Monaghan Town Hall

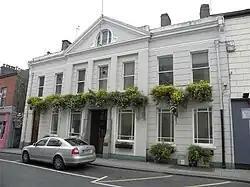
Monaghan Town Hall

Monaghan Town Hall, is a municipal building in Dublin Street, Monaghan, County Monaghan, Ireland. The building is currently used by Monaghan County Council as local municipal offices.